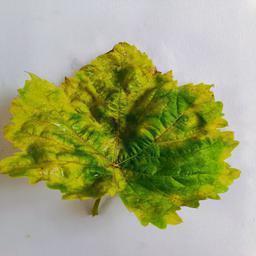
Label: Downy Mildew